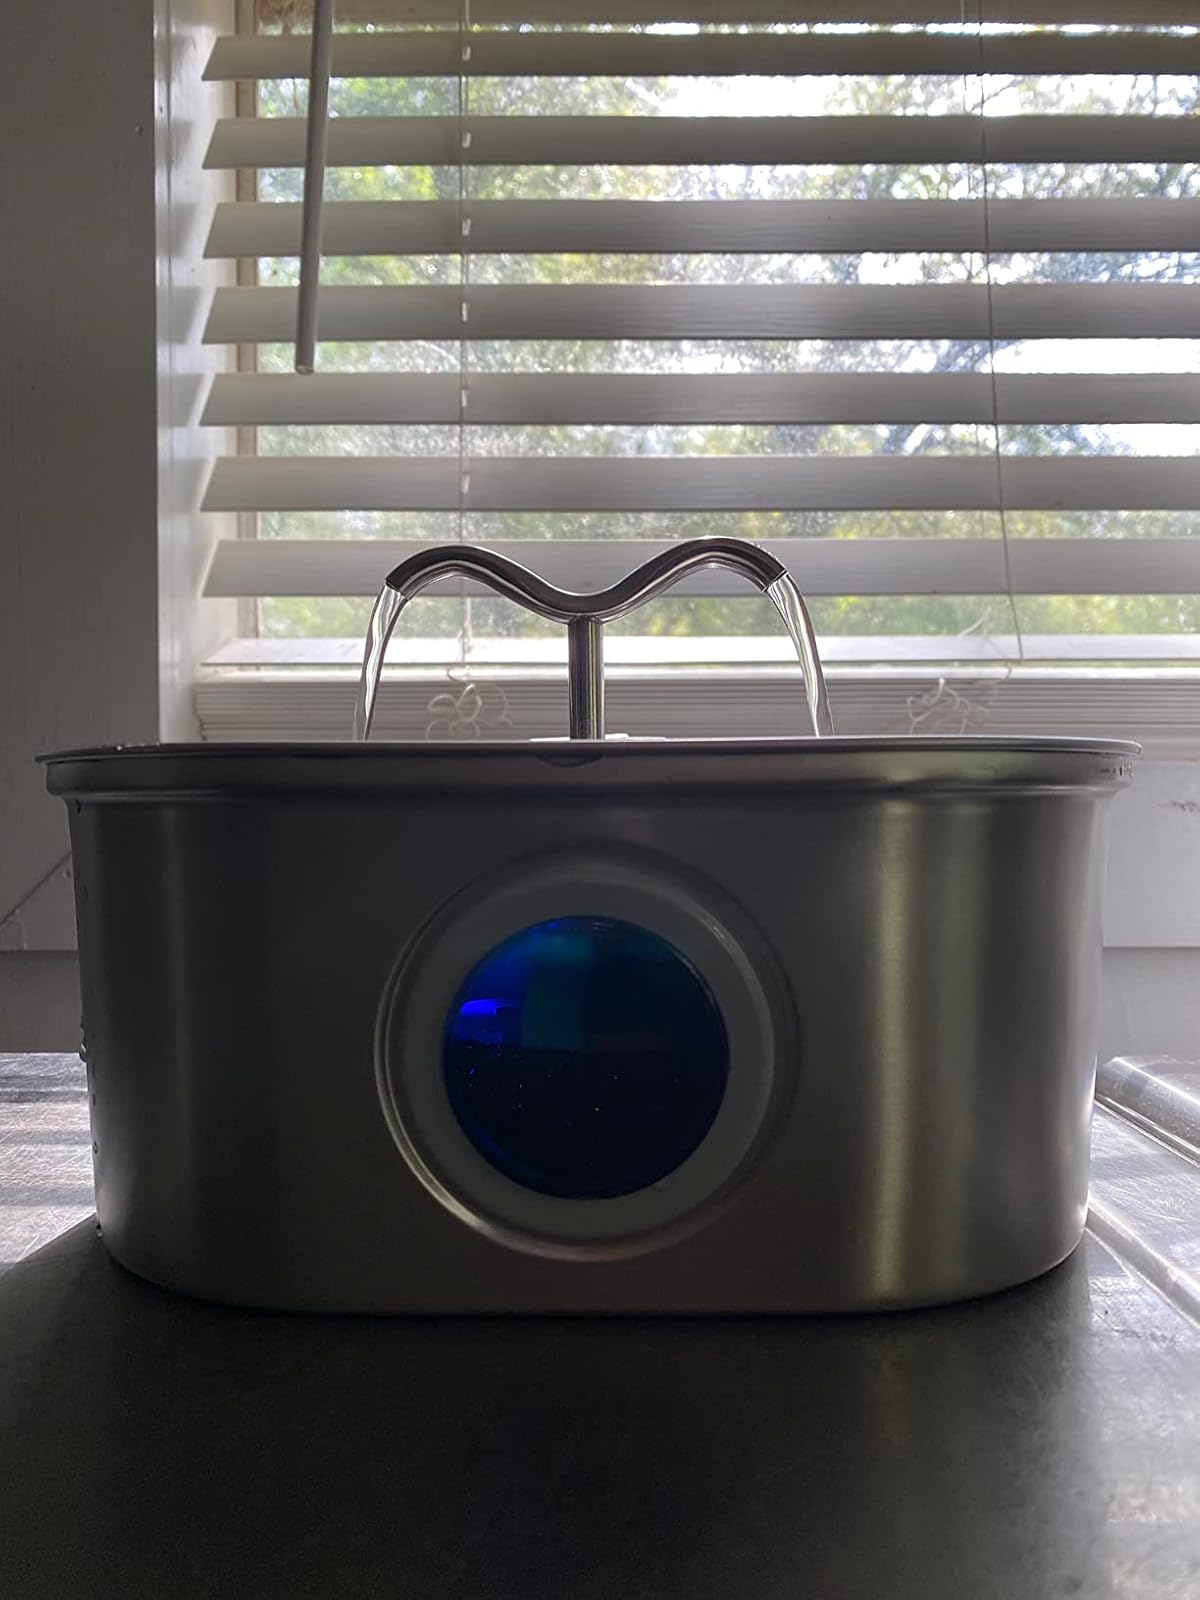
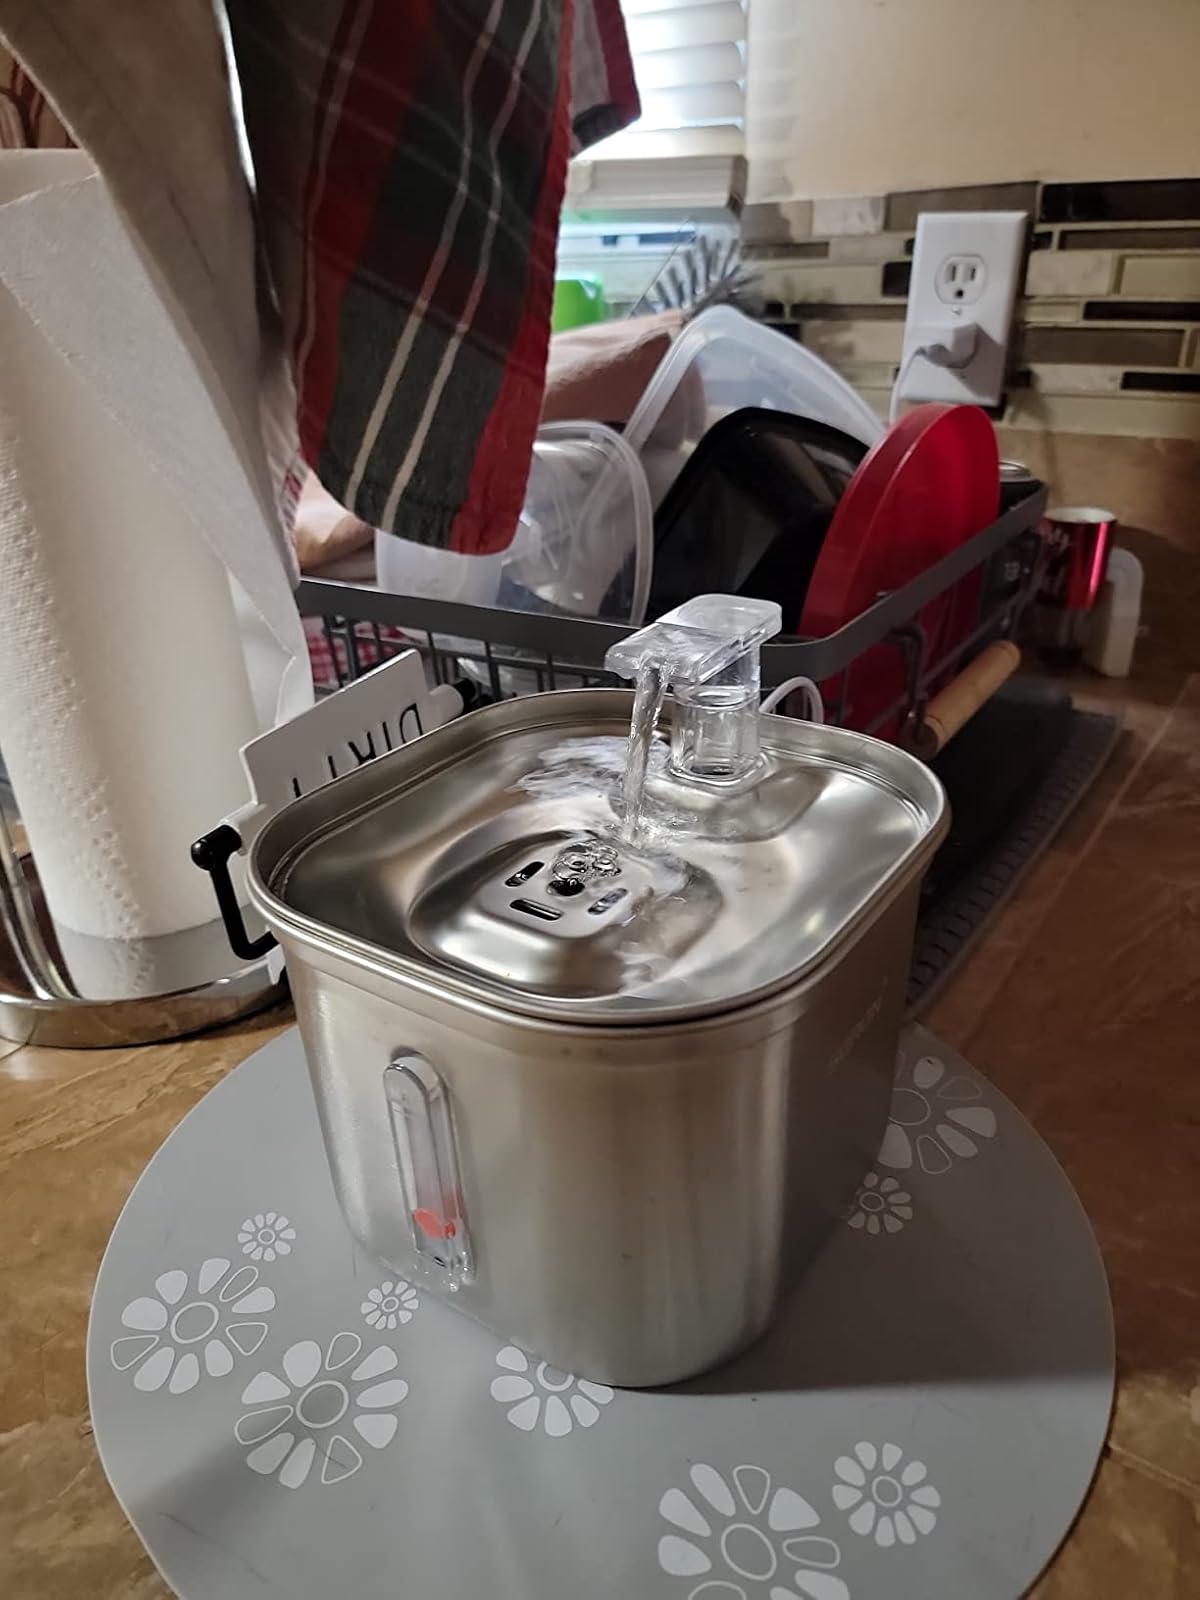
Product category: items_bowl
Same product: no